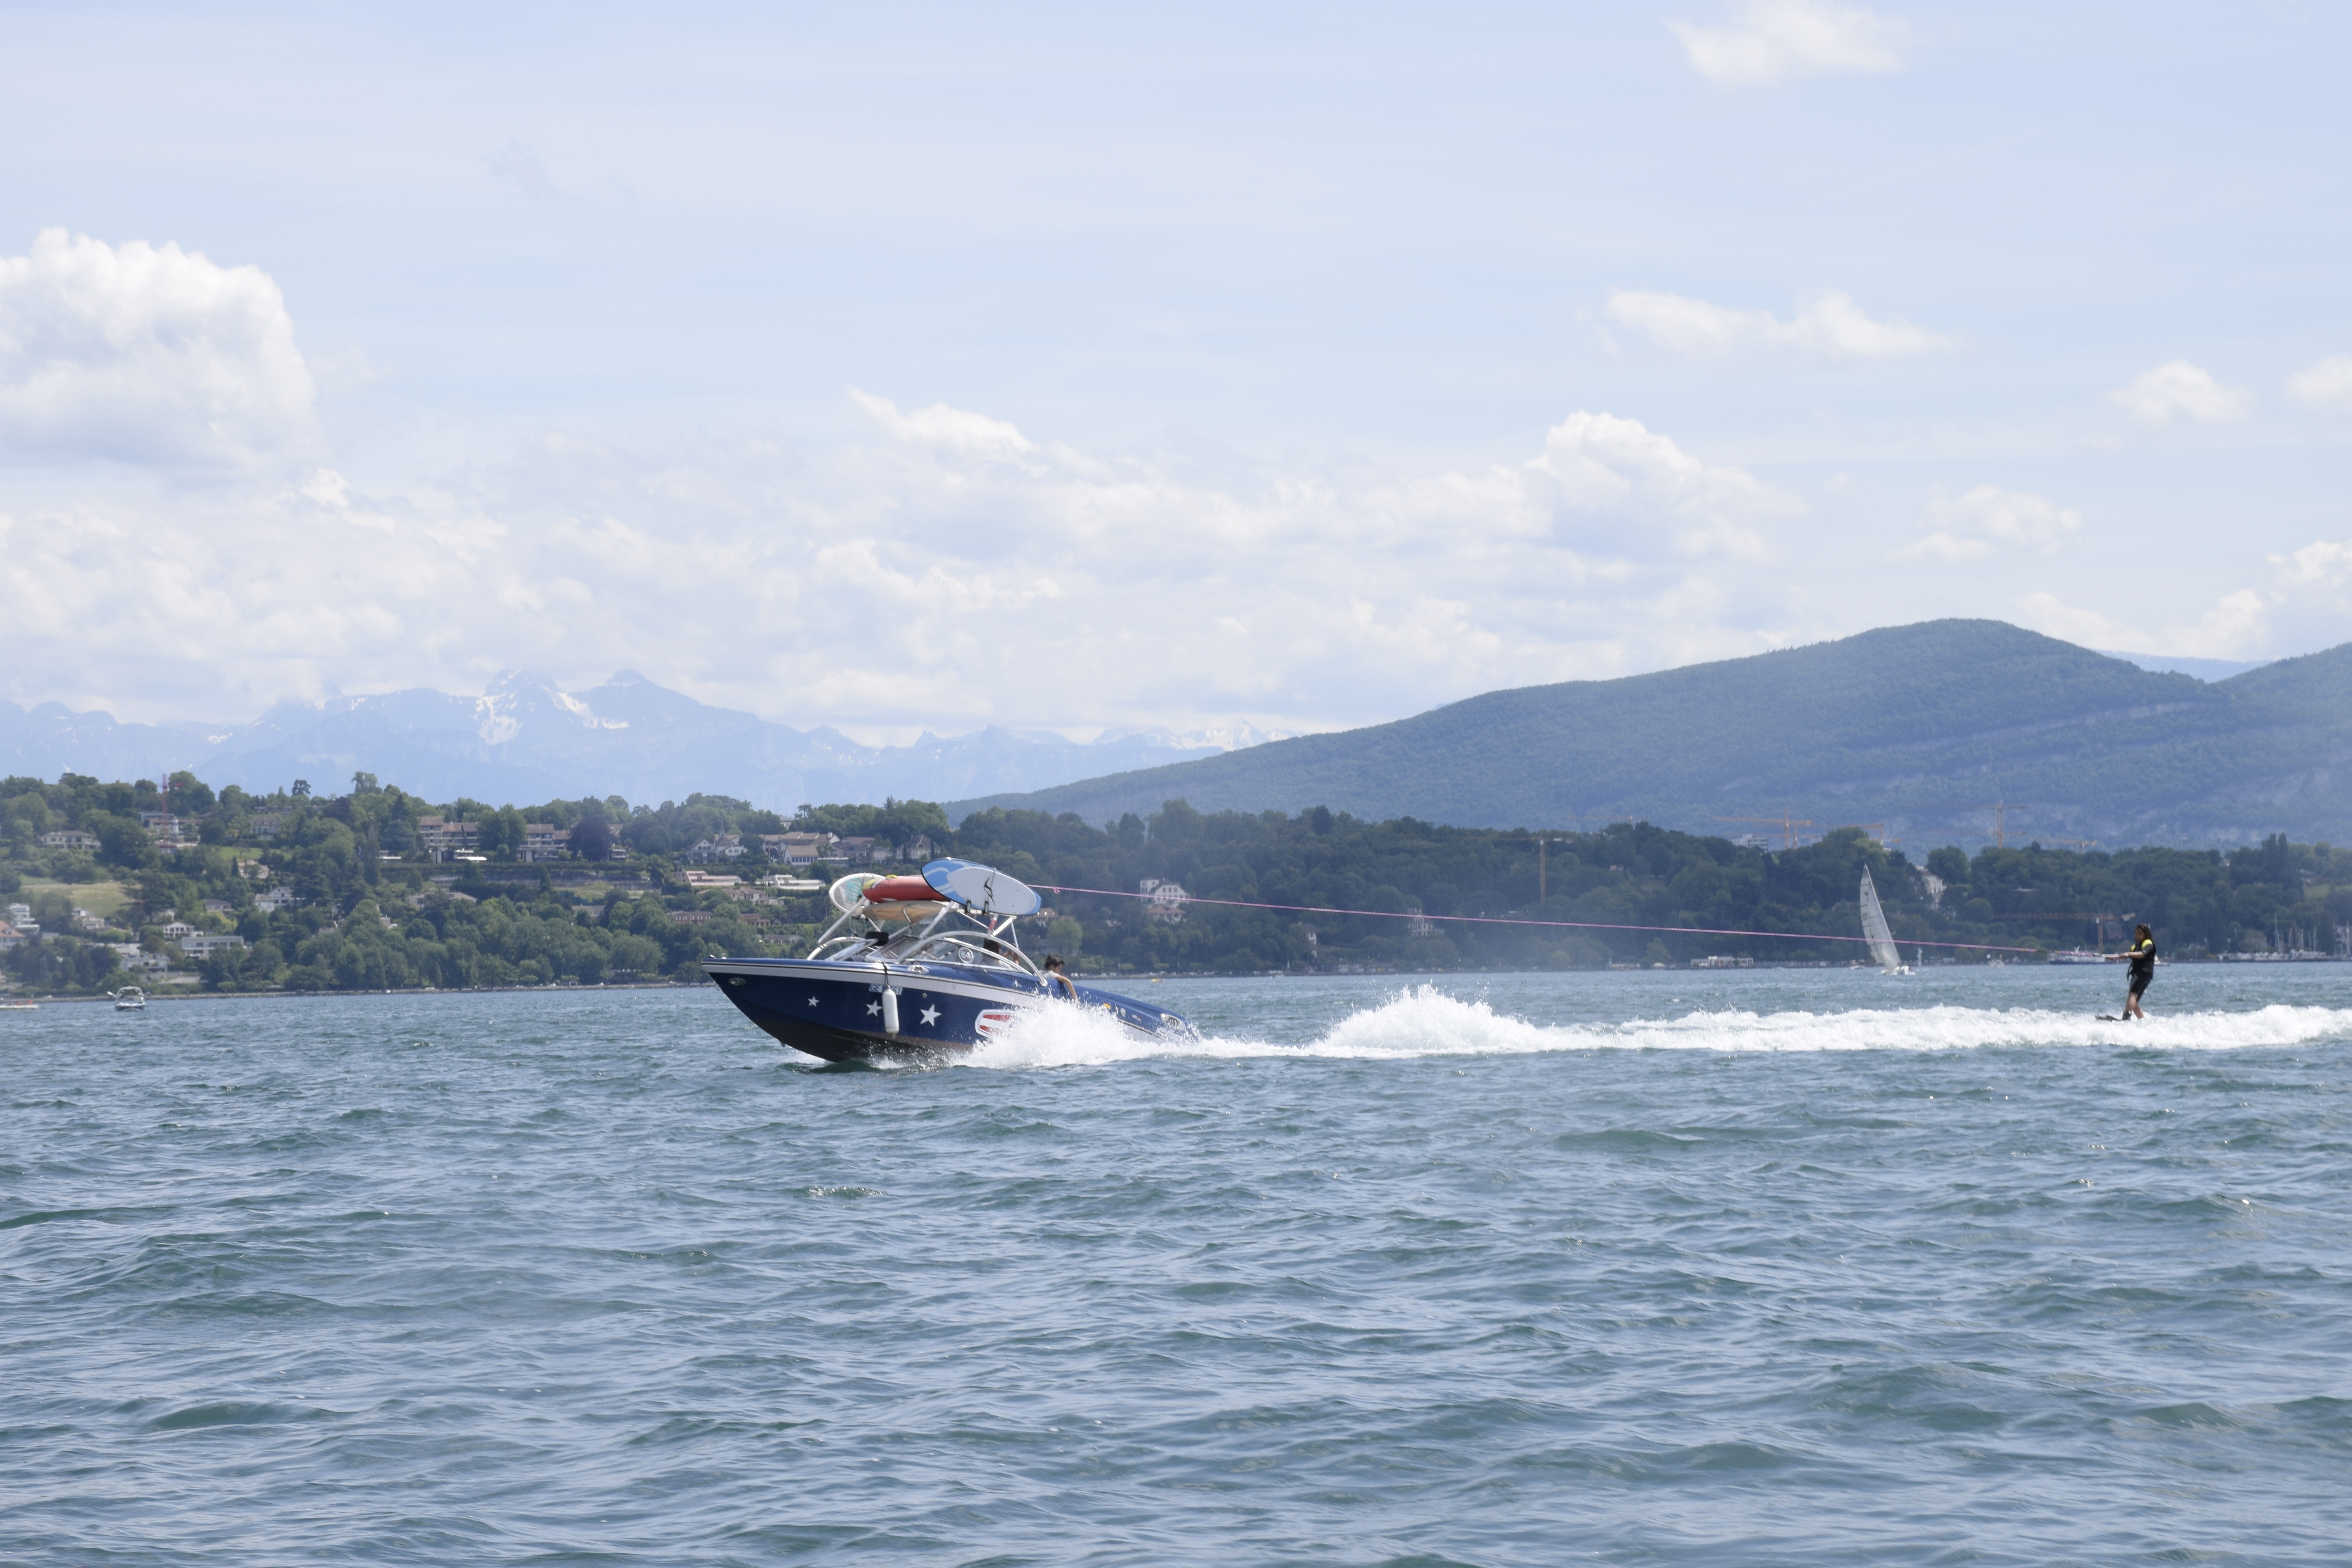
sea, water, boat, wave, lake, inlet, sailing, yacht, waterway, motorboat, boating, channel, watercraft, loch, skiff, wind wave, surface water sports, coastal and oceanic landforms, water transportation